Mike Pazik

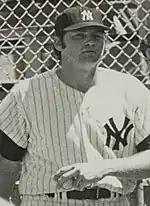
Pazik was drafted by the New York Yankees in 1971.

Pazik was selected by the New York Yankees in the first round of the 1971 MLB Draft. He played for the Yankees' minor league affiliate Syracuse Chiefs for several seasons before being traded to the Minnesota Twins for Dick Woodson in 1974. He made his big league debut for Minnesota in 1975, and pitched a total of 46.2 innings for the Twins over three seasons. Pazik signed as a free agent with the Chicago White Sox in 1978, and played two seasons in Chicago's minor league system, but was not recalled to the majors.